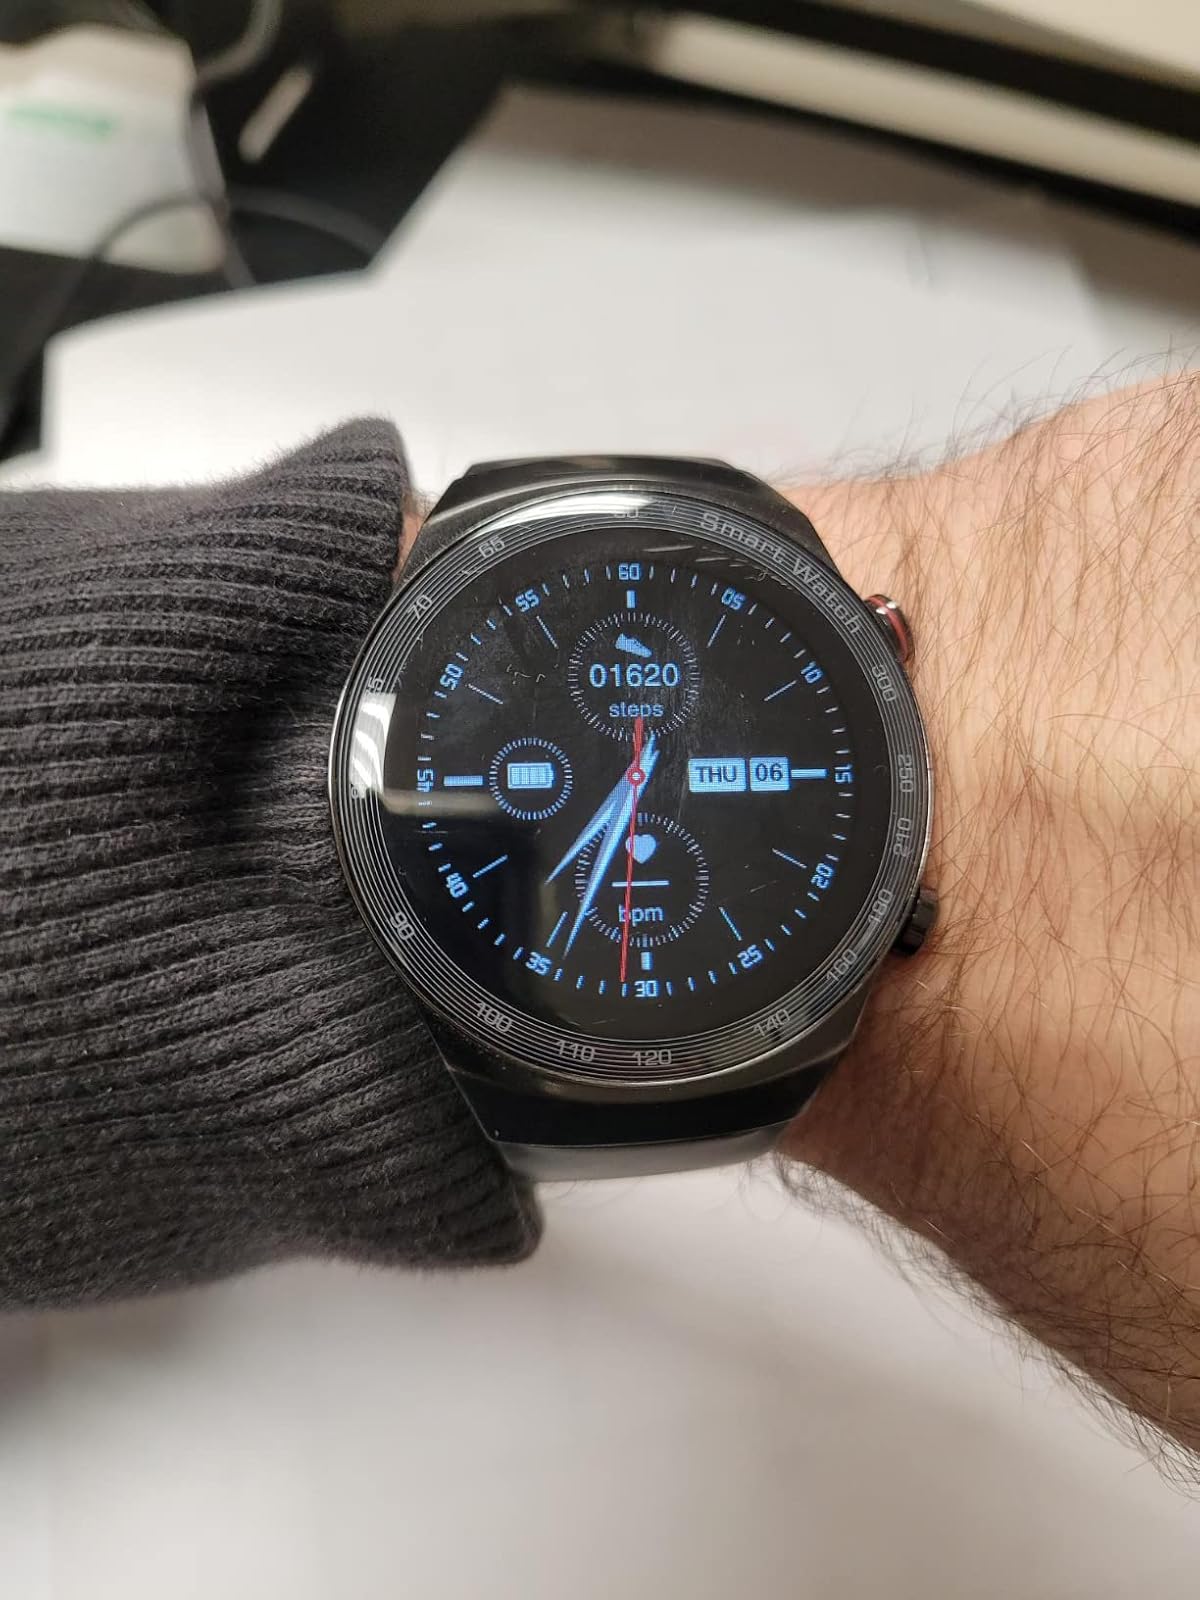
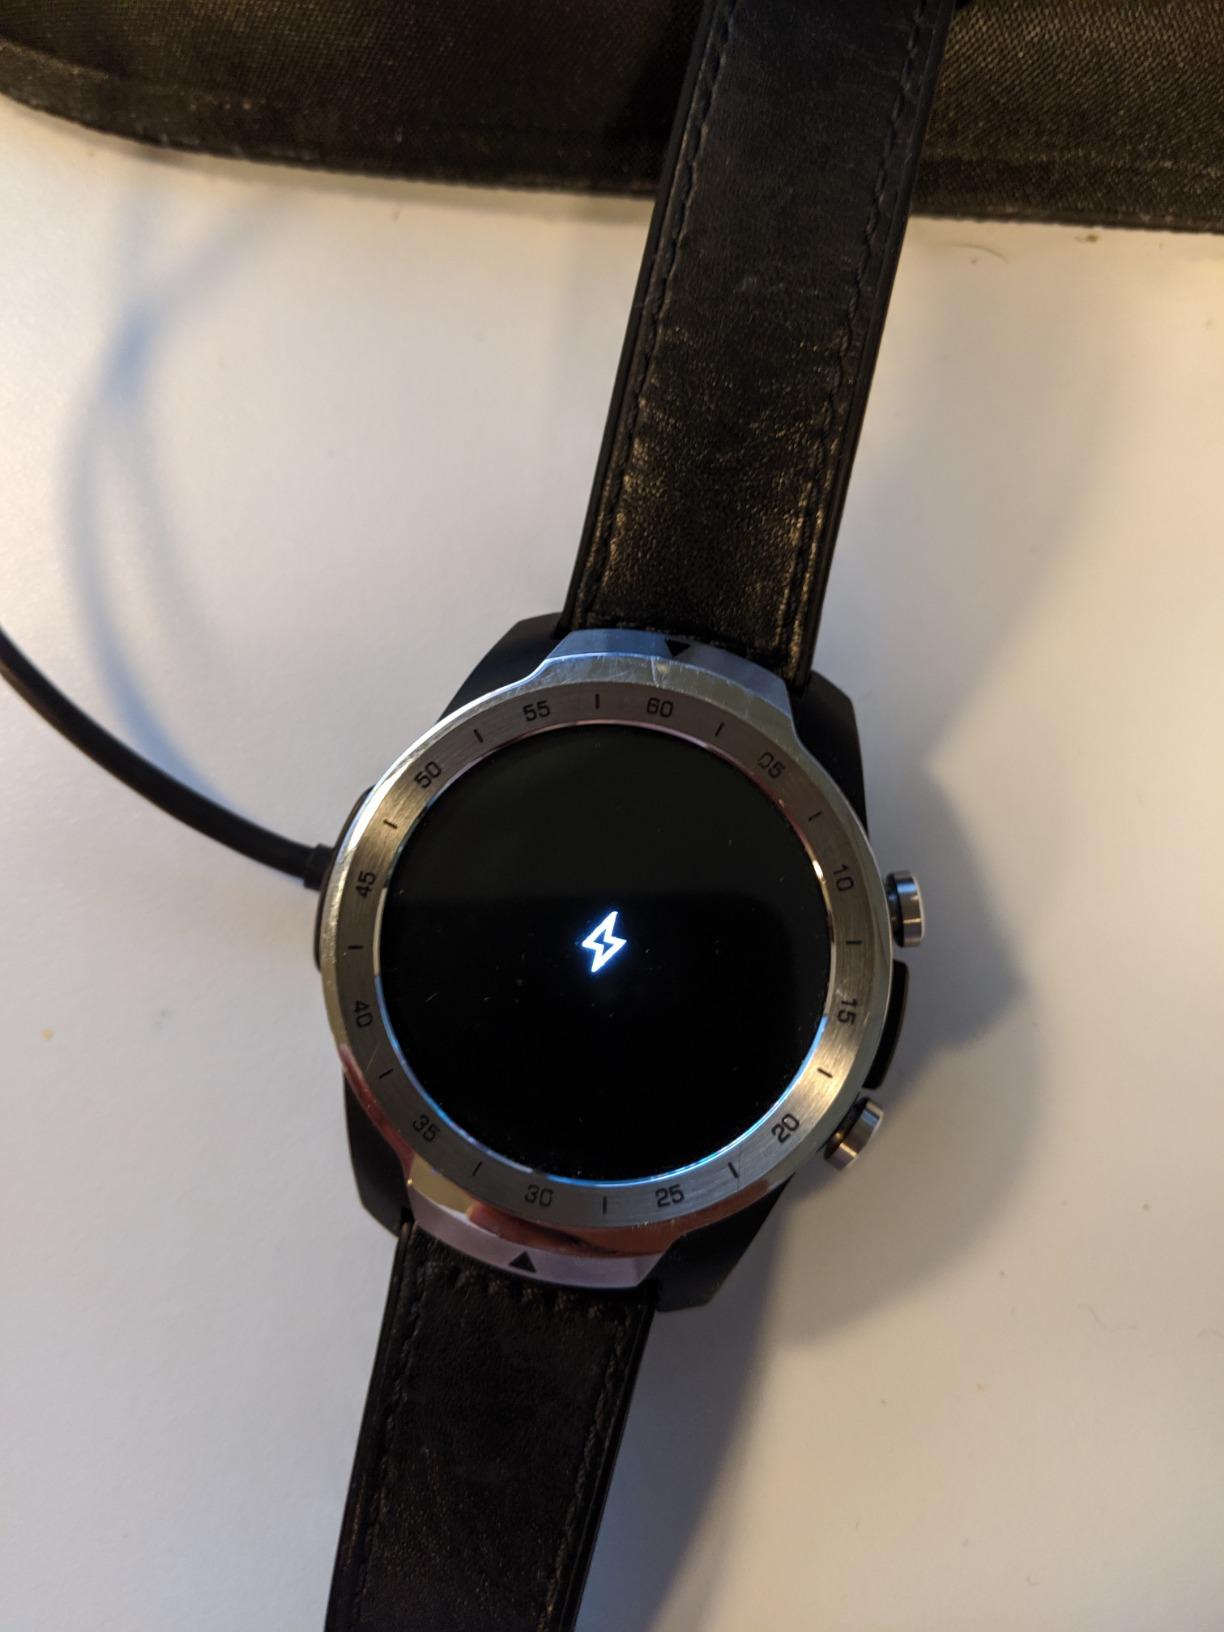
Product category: smartwatch
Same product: no